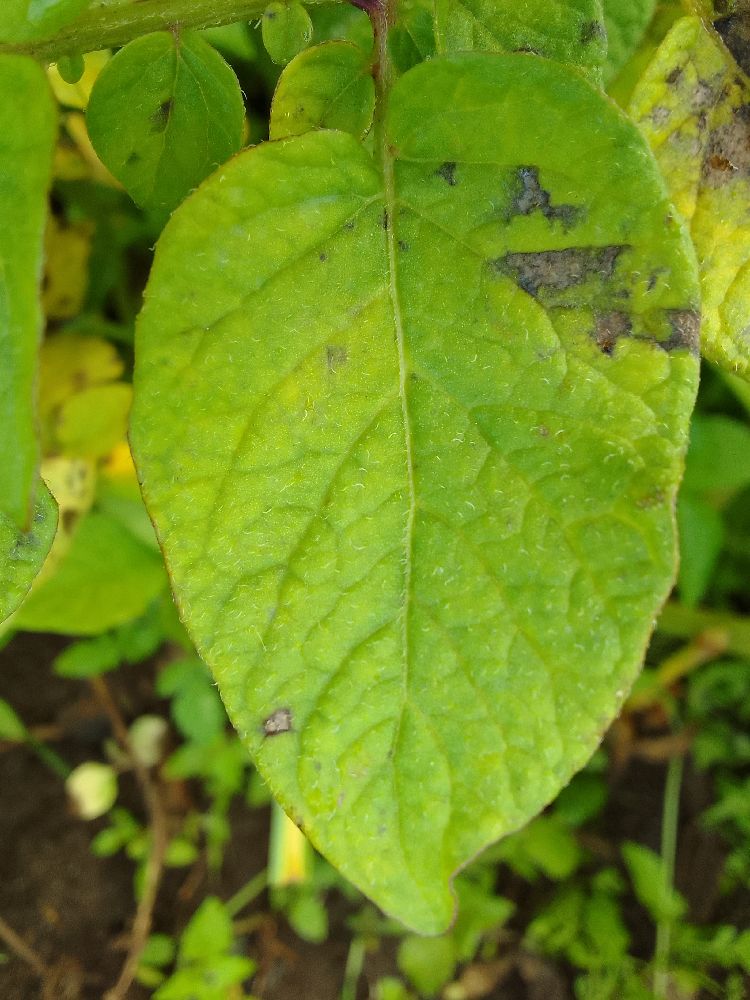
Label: Early blight